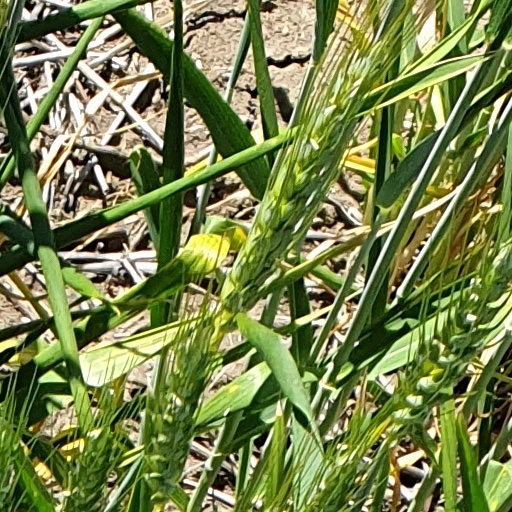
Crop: wheat